Bodging

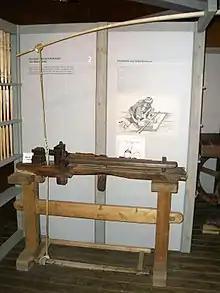
Polelathe in a museum in Seiffen, Germany.

The bodger's equipment was so easy to move and set up that it was easier to go to the timber and work it there than to transport it to a workshop. The completed chair legs were sold to furniture factories to be married with other chair parts made in the workshop.